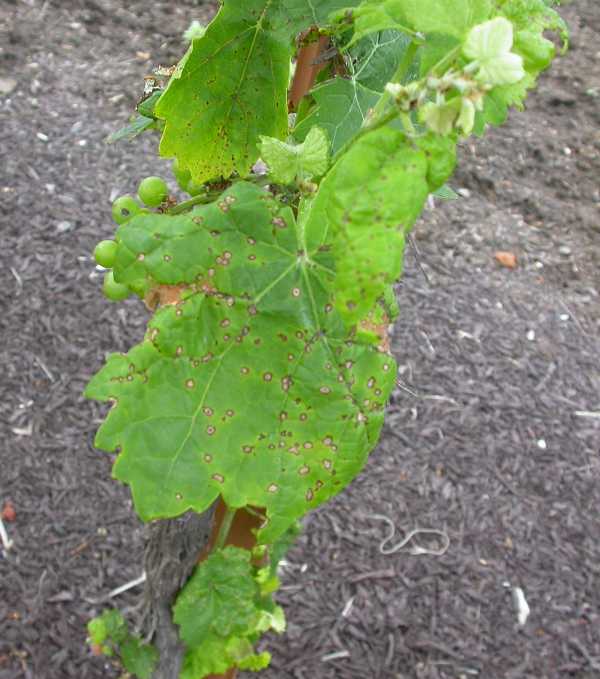
Labels: grape leaf black rot, grape leaf black rot